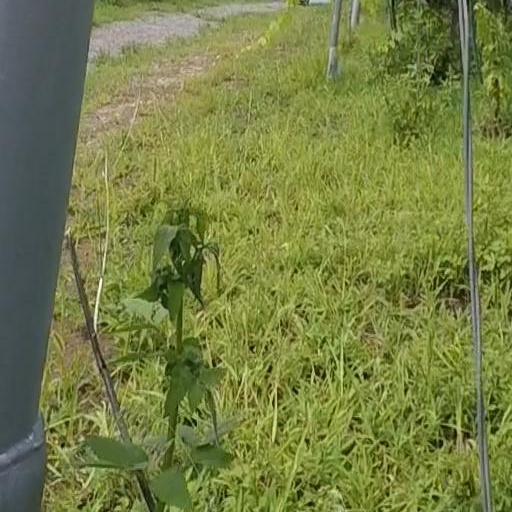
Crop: grape